Hubert William Lewis

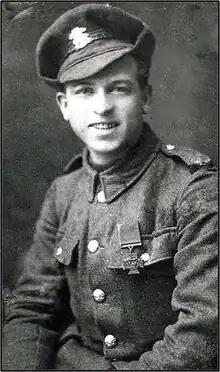
Hubert William Lewis VC

Lance Corporal Hubert William Lewis (1 May 1896 – 22 February 1977) was a Welsh soldier and recipient of the Victoria Cross, the highest and most prestigious award for gallantry in the face of the enemy that can be awarded to British and Commonwealth forces.